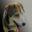
Label: dog